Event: Nepal Earthquake
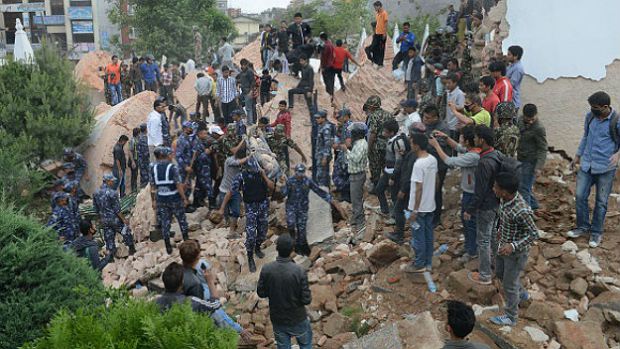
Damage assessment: damage